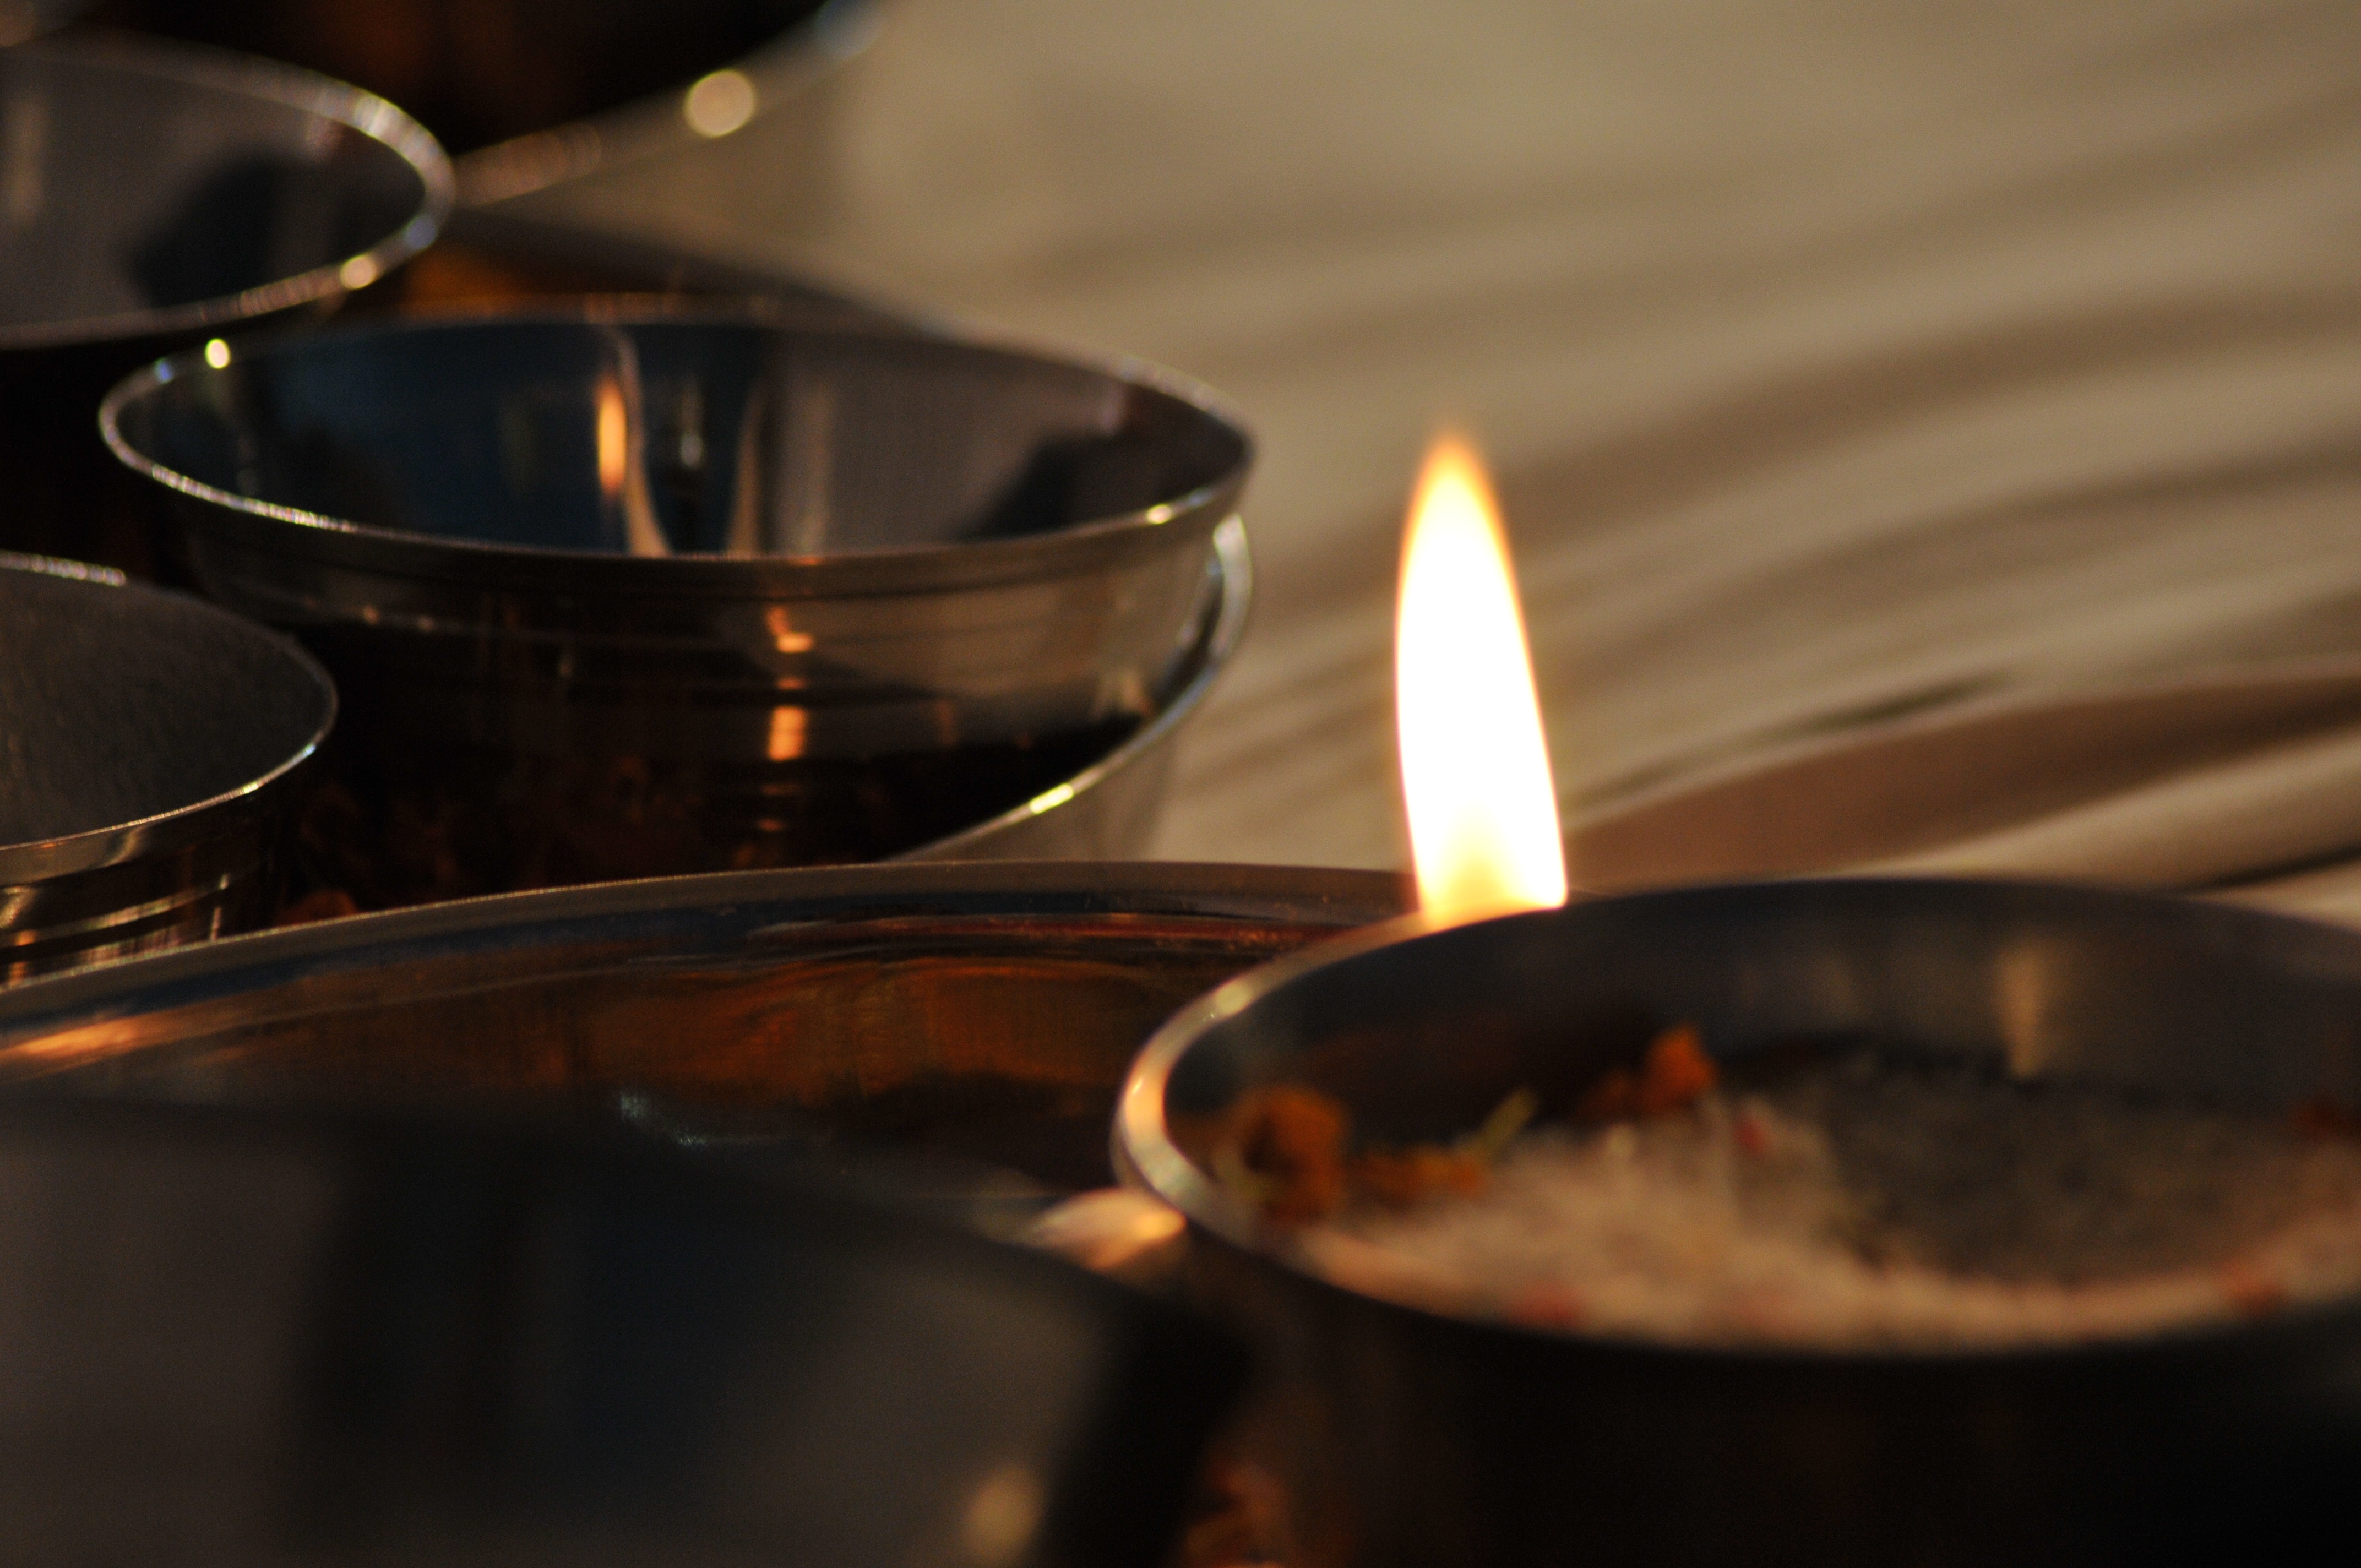
light, dish, meal, food, cooking, candle, festival, diwali, cookware and bakeware